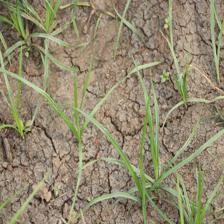
Label: Grass